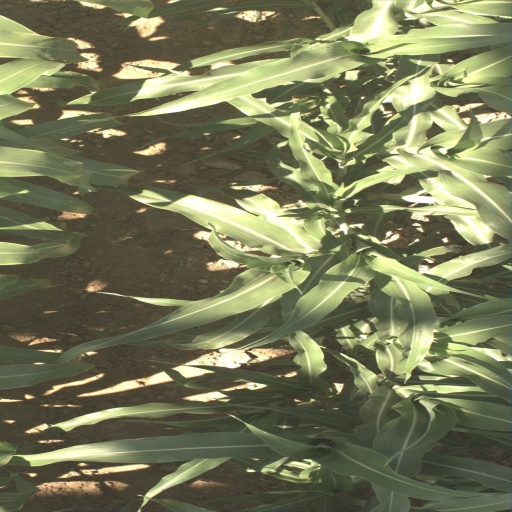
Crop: sorghum